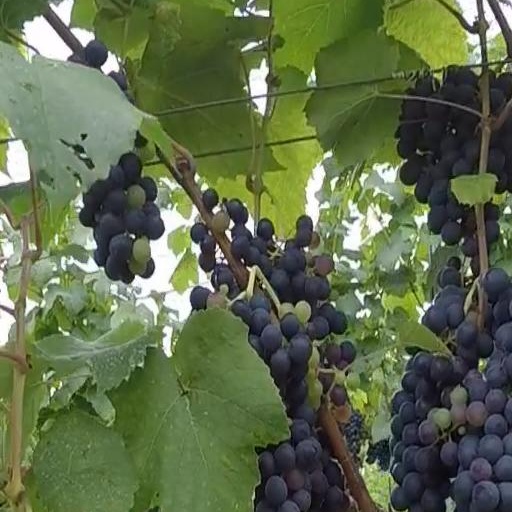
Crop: grape